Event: Nepal Earthquake
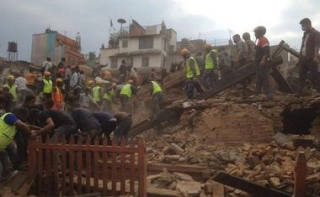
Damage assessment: damage